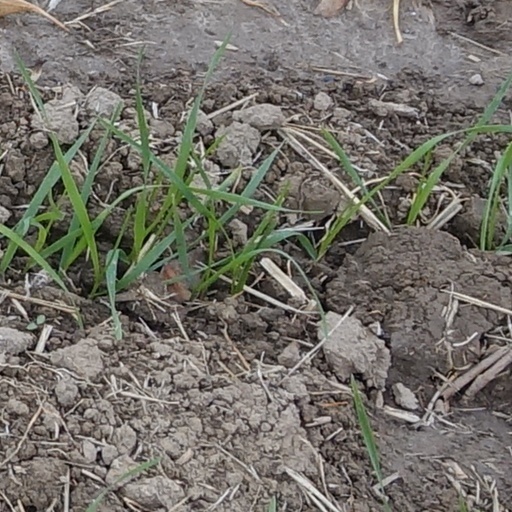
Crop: wheat